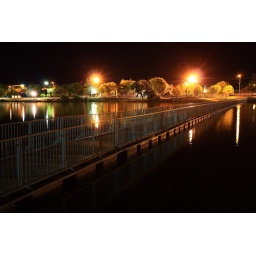
Floating sidewalk bridge that crosses the river in Carlsbad, NM - submitted by Vanessa P.